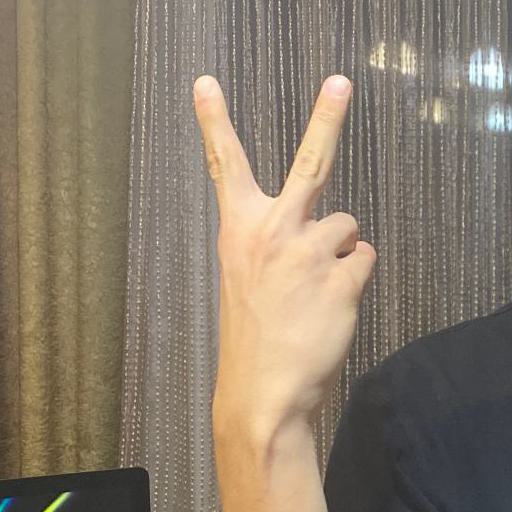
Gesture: peace_inverted